Toftegårds Plads

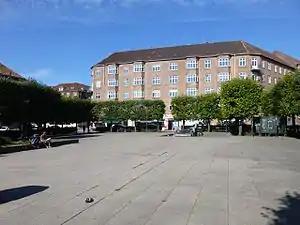
Toftegårds Plads: The section located on the north side of Vigerslev Allé

Toftegårds Plads is the largest square in the Valby district of Copenhagen, Denmark. It is bisected by Vigerslev Allé and situated on the corner with Gammel Køge Landevej.